Carles Marco (basketball)

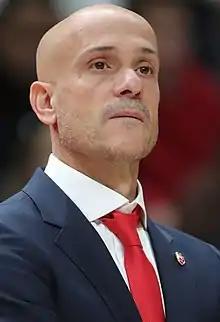
Marco with Crvena zvezda in 2022

Carles Marco Viñas (born September 23, 1974) is a Spanish retired basketball player, who played as point guard, and the current assistant coach for Paris Basketball of the EuroLeague and the LNB Élite.